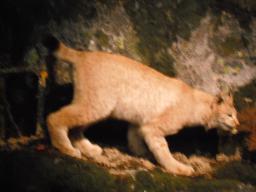
Label: Background_without_leaves